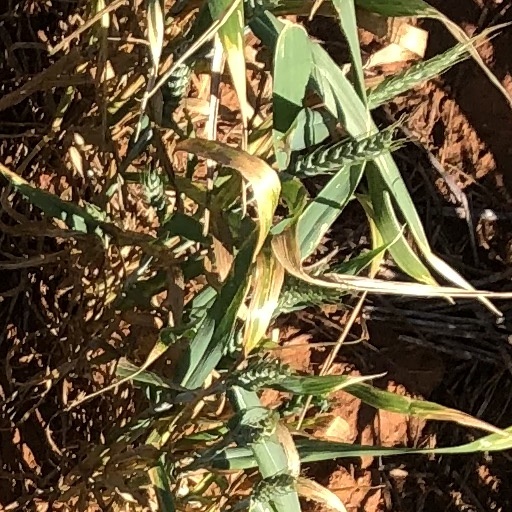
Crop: wheat